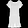
Label: Dress